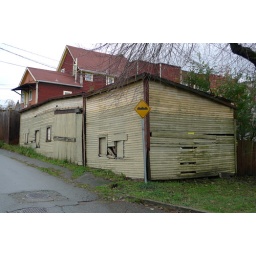
Zoom in to the yellow building (part 3)